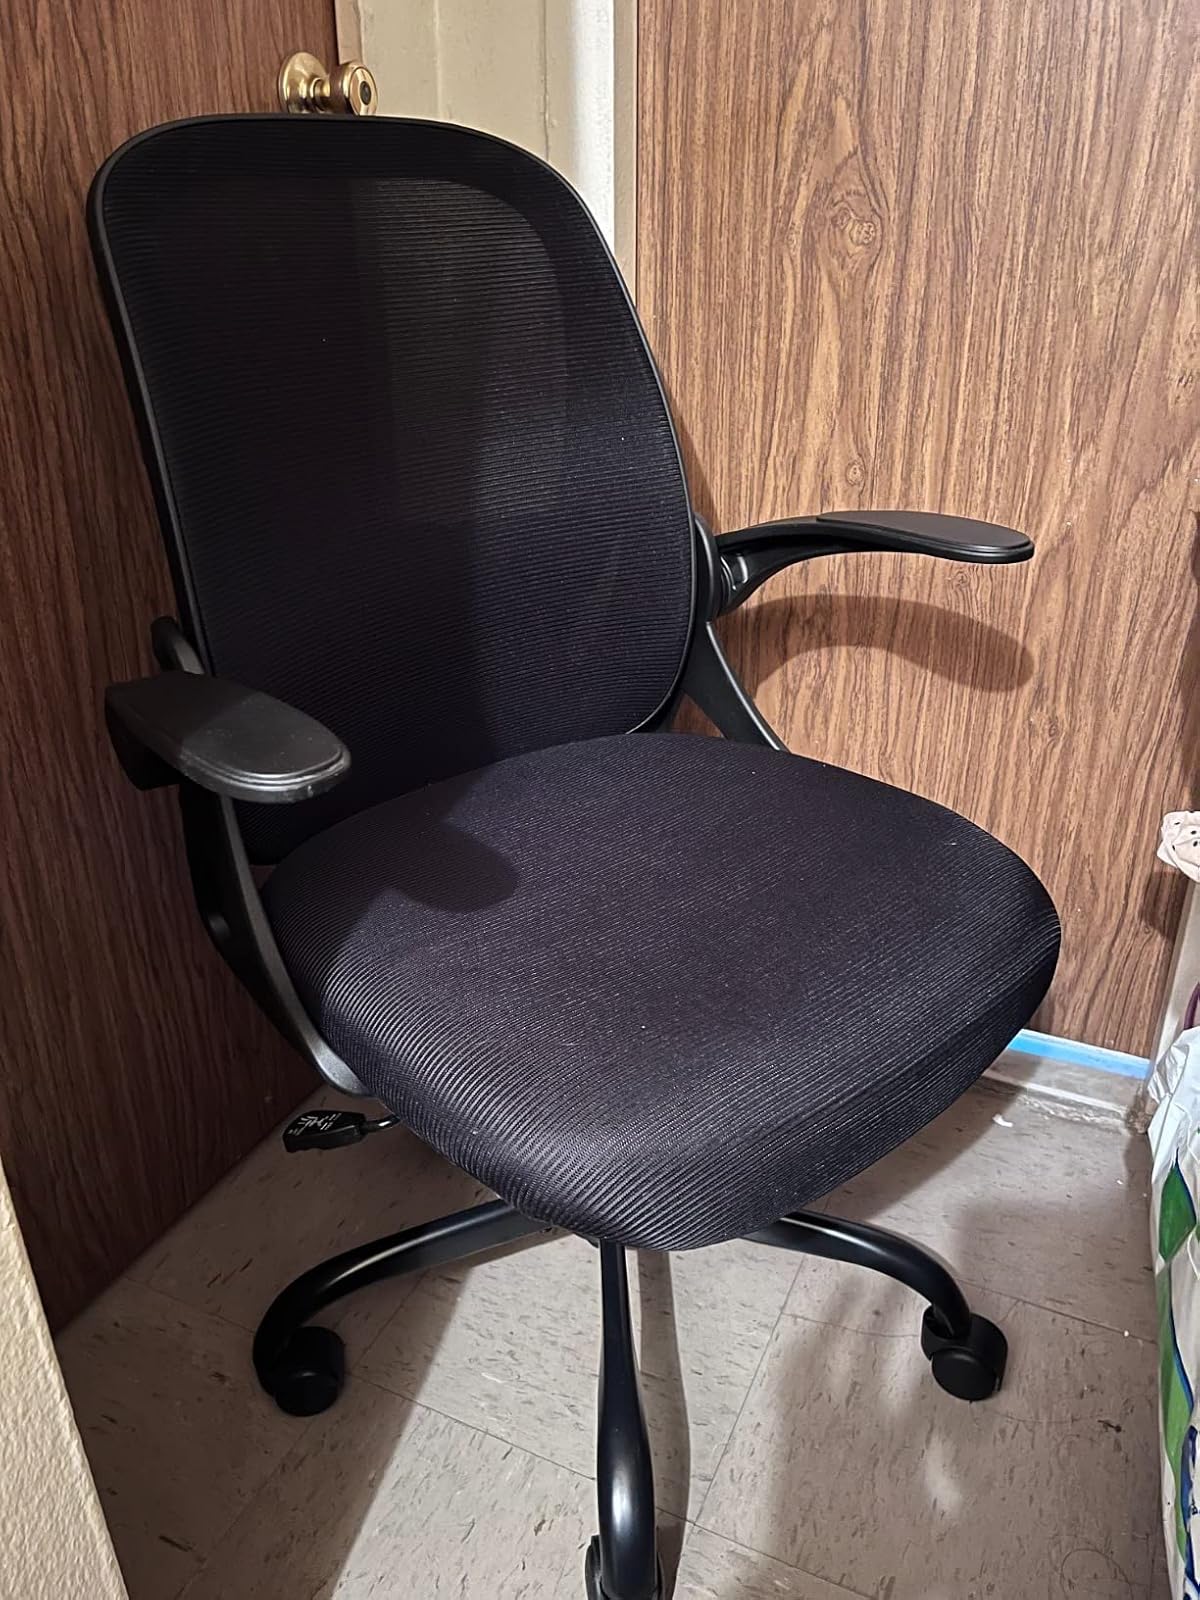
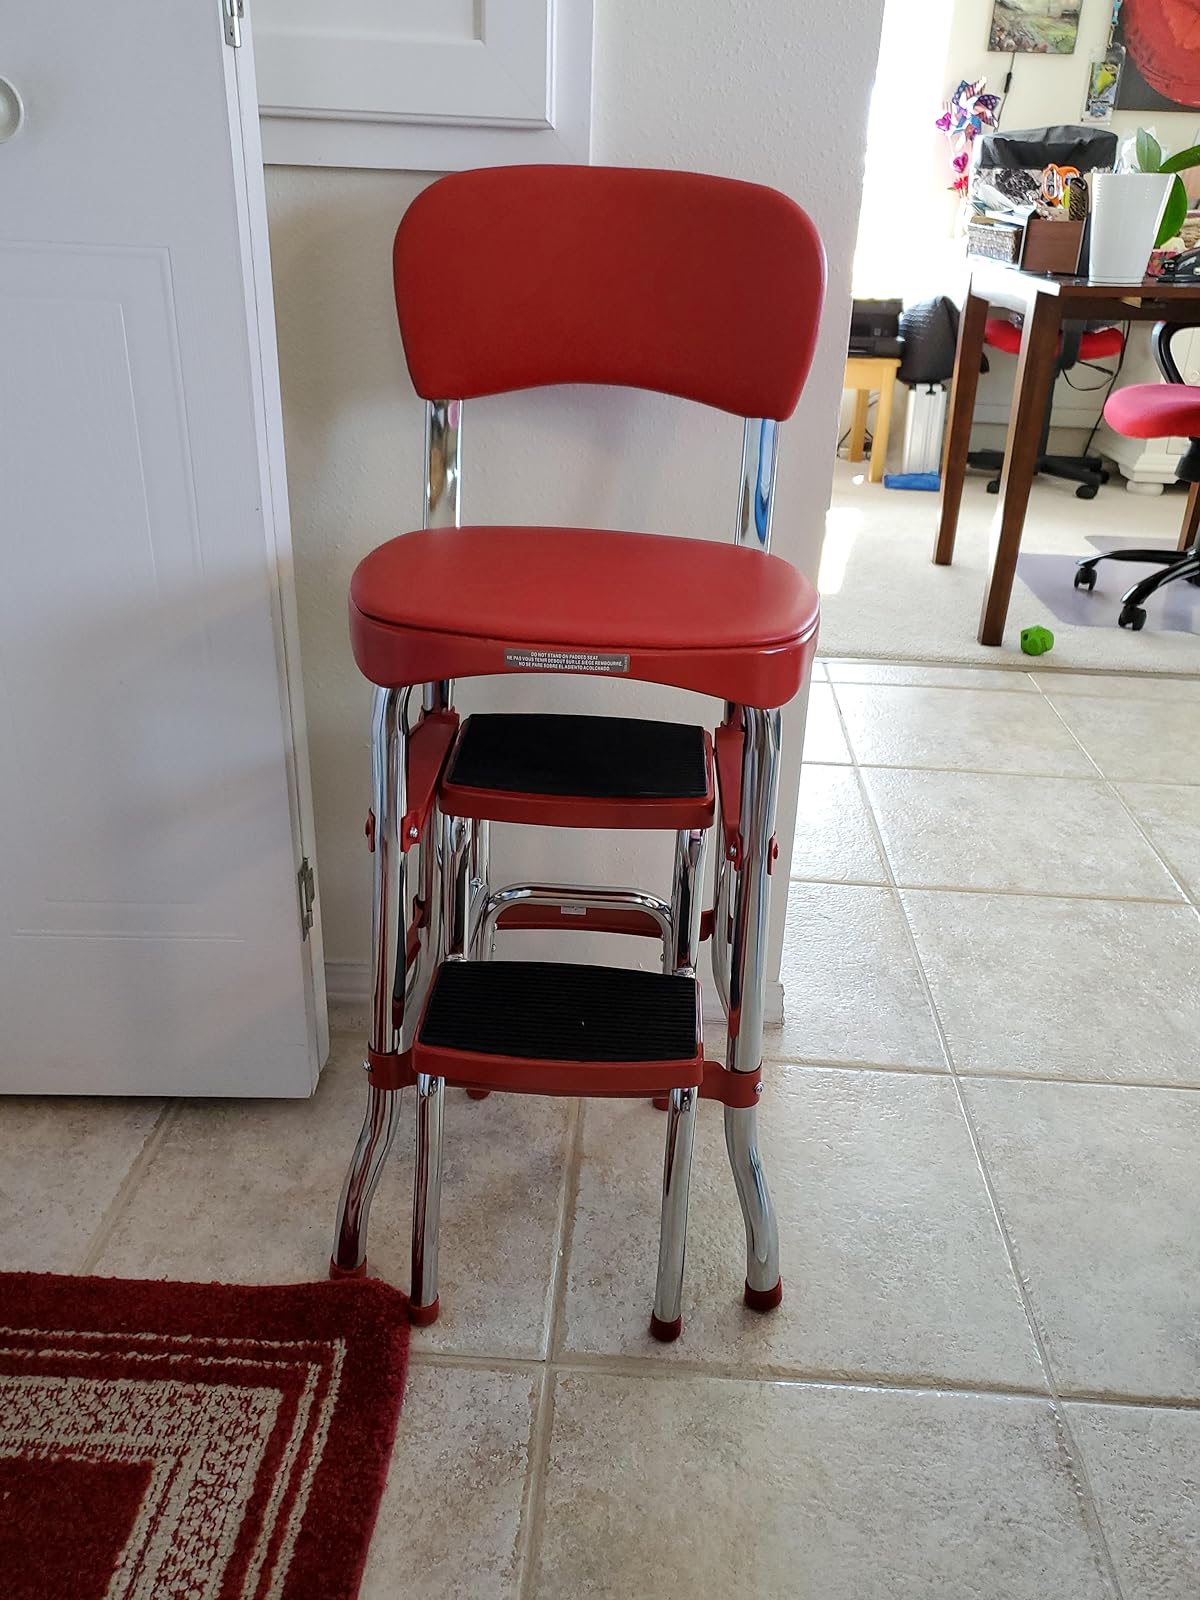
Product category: items_chair
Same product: no